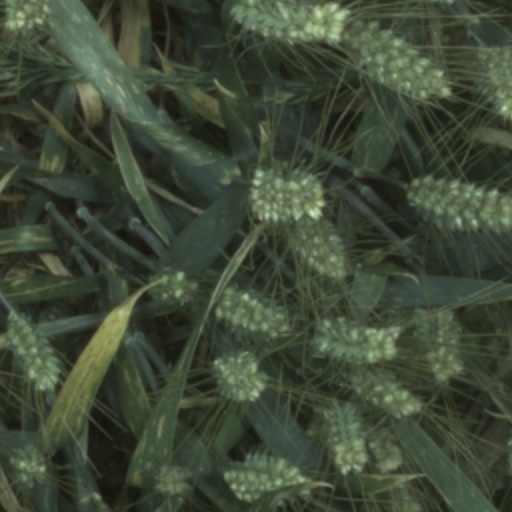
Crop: wheat